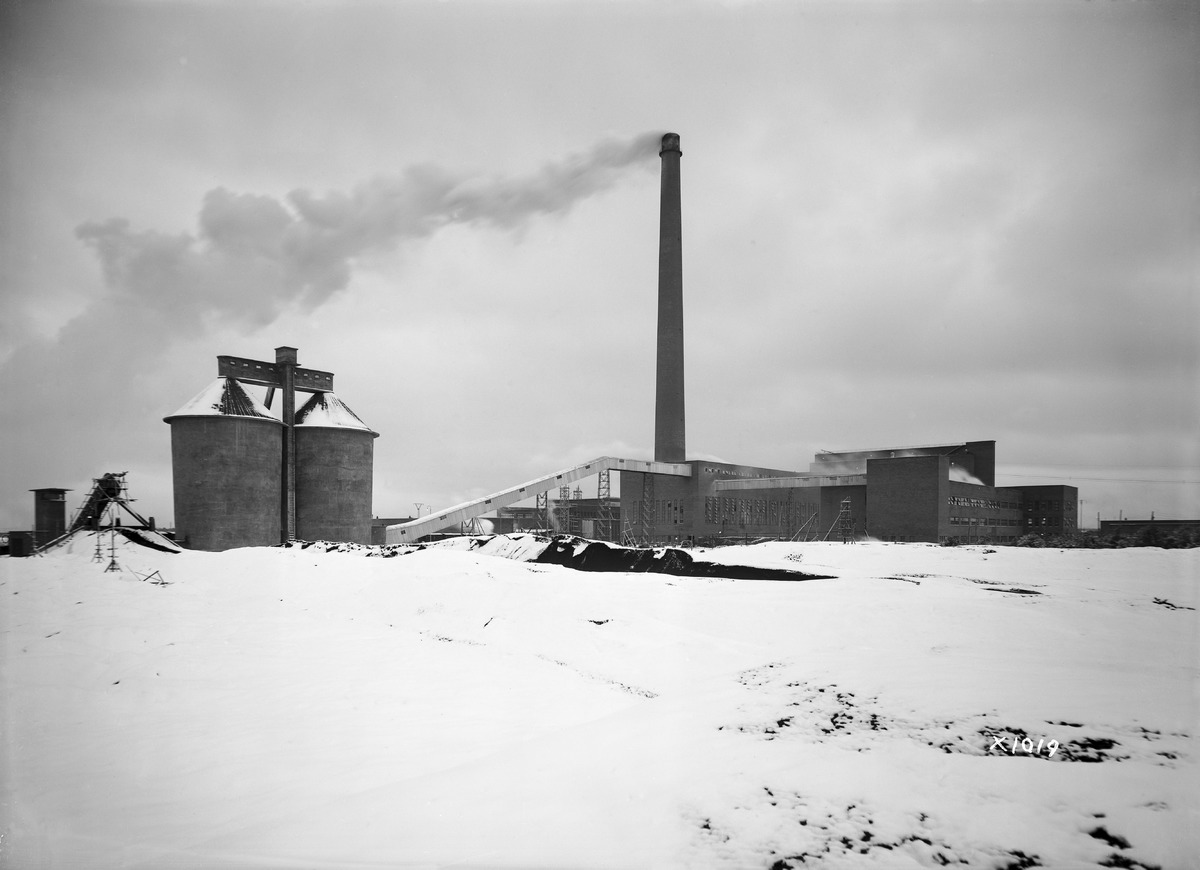
Oulu Oy:n Nuottasaaren tehtaat
The factories of Oulu Oy at Nuottasaari
sisällön kuvaus: Oulu Oy:n Nuottasaaren tehtaat 30.10.1937. content description: The factories of Oulu Oy at Nuottasaari on October 30, 1937.
Vuosi: 1937
Paikka: Suomi, Oulu, Suomi, Pohjois-Pohjanmaa, Oulu
Aiheet: Oulu Oy; Nuottasaari; ulkokuva; metsäteollisuus; puunjalostus; talvi; tehtaat; teollisuusrakennukset; tuotantolaitokset; forest industry; wood processing; winter; factories; industrial buildings; production plants